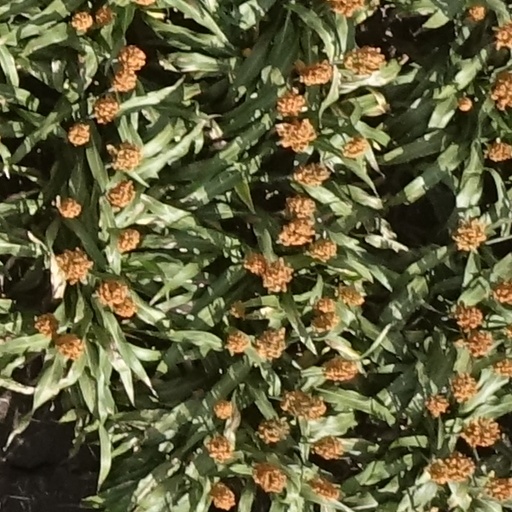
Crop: sorghum